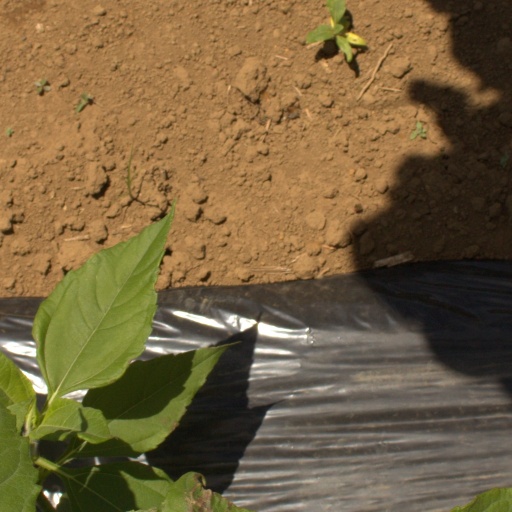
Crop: Jerusalem artichoke